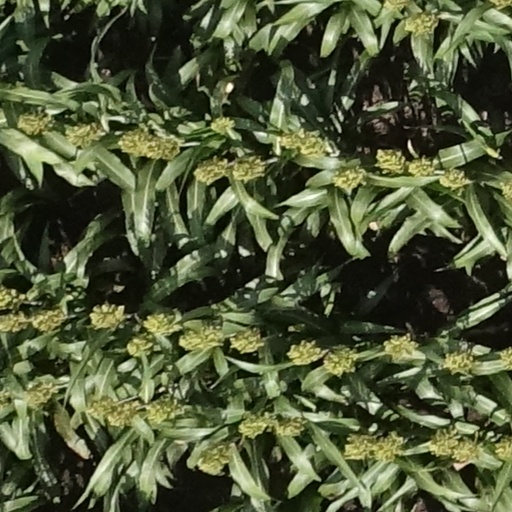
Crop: sorghum